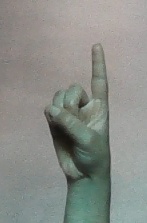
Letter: bb